Meitav (military unit)

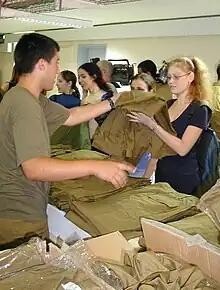
A female recruit receives her uniform at the Induction Center as part of her induction process. The process includes background checks, taking a photo for the military identification card, receiving equipment and more.

Meitav is an Israel Defense Forces (IDF) unit responsible for overseeing new IDF recruits and sorting them into their respective corps or basic training bases, similarly to USMEPCOM in the U.S. military. Other responsibilities include (but are not limited to) initial allocation of basic gear and discharging soldiers at the end of their service.